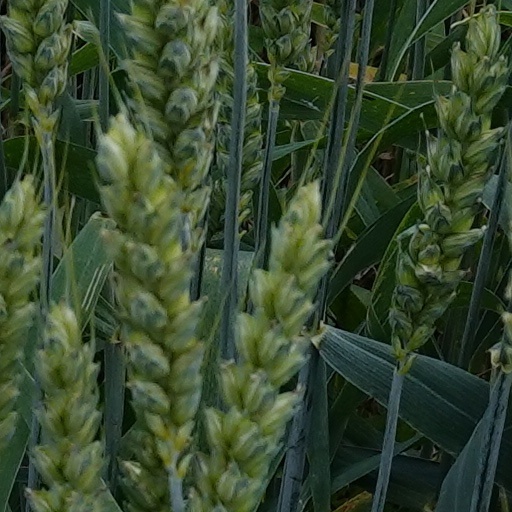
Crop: wheat